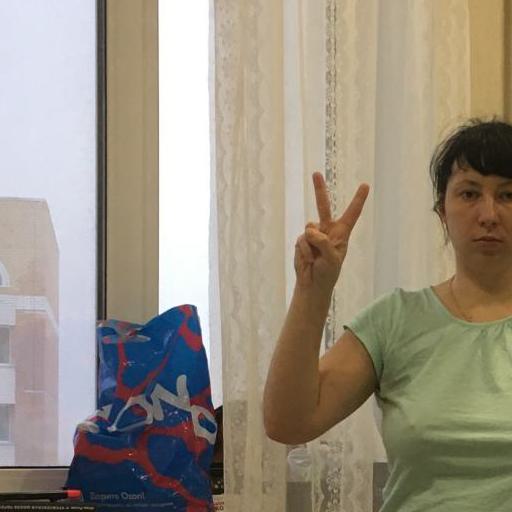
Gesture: peace